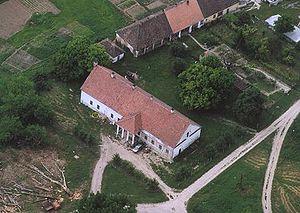
Miszla est un village et une commune du comitat de Tolna en Hongrie.